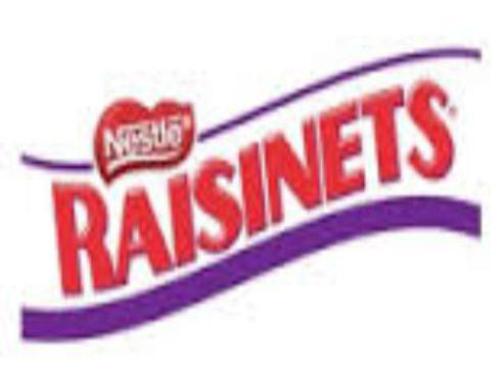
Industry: Food